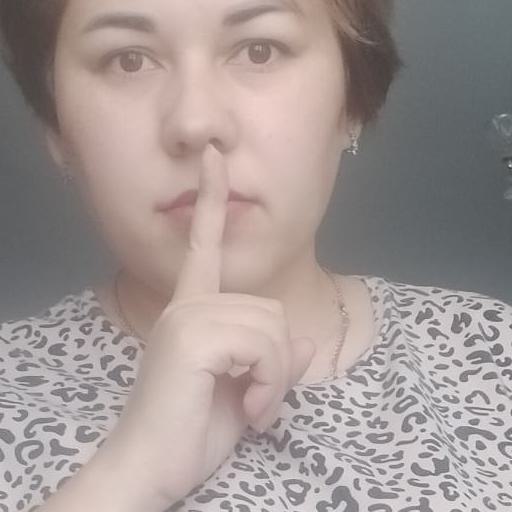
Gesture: mute